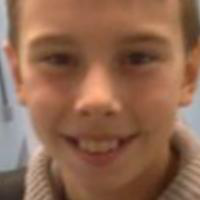
Age group: age 11-20